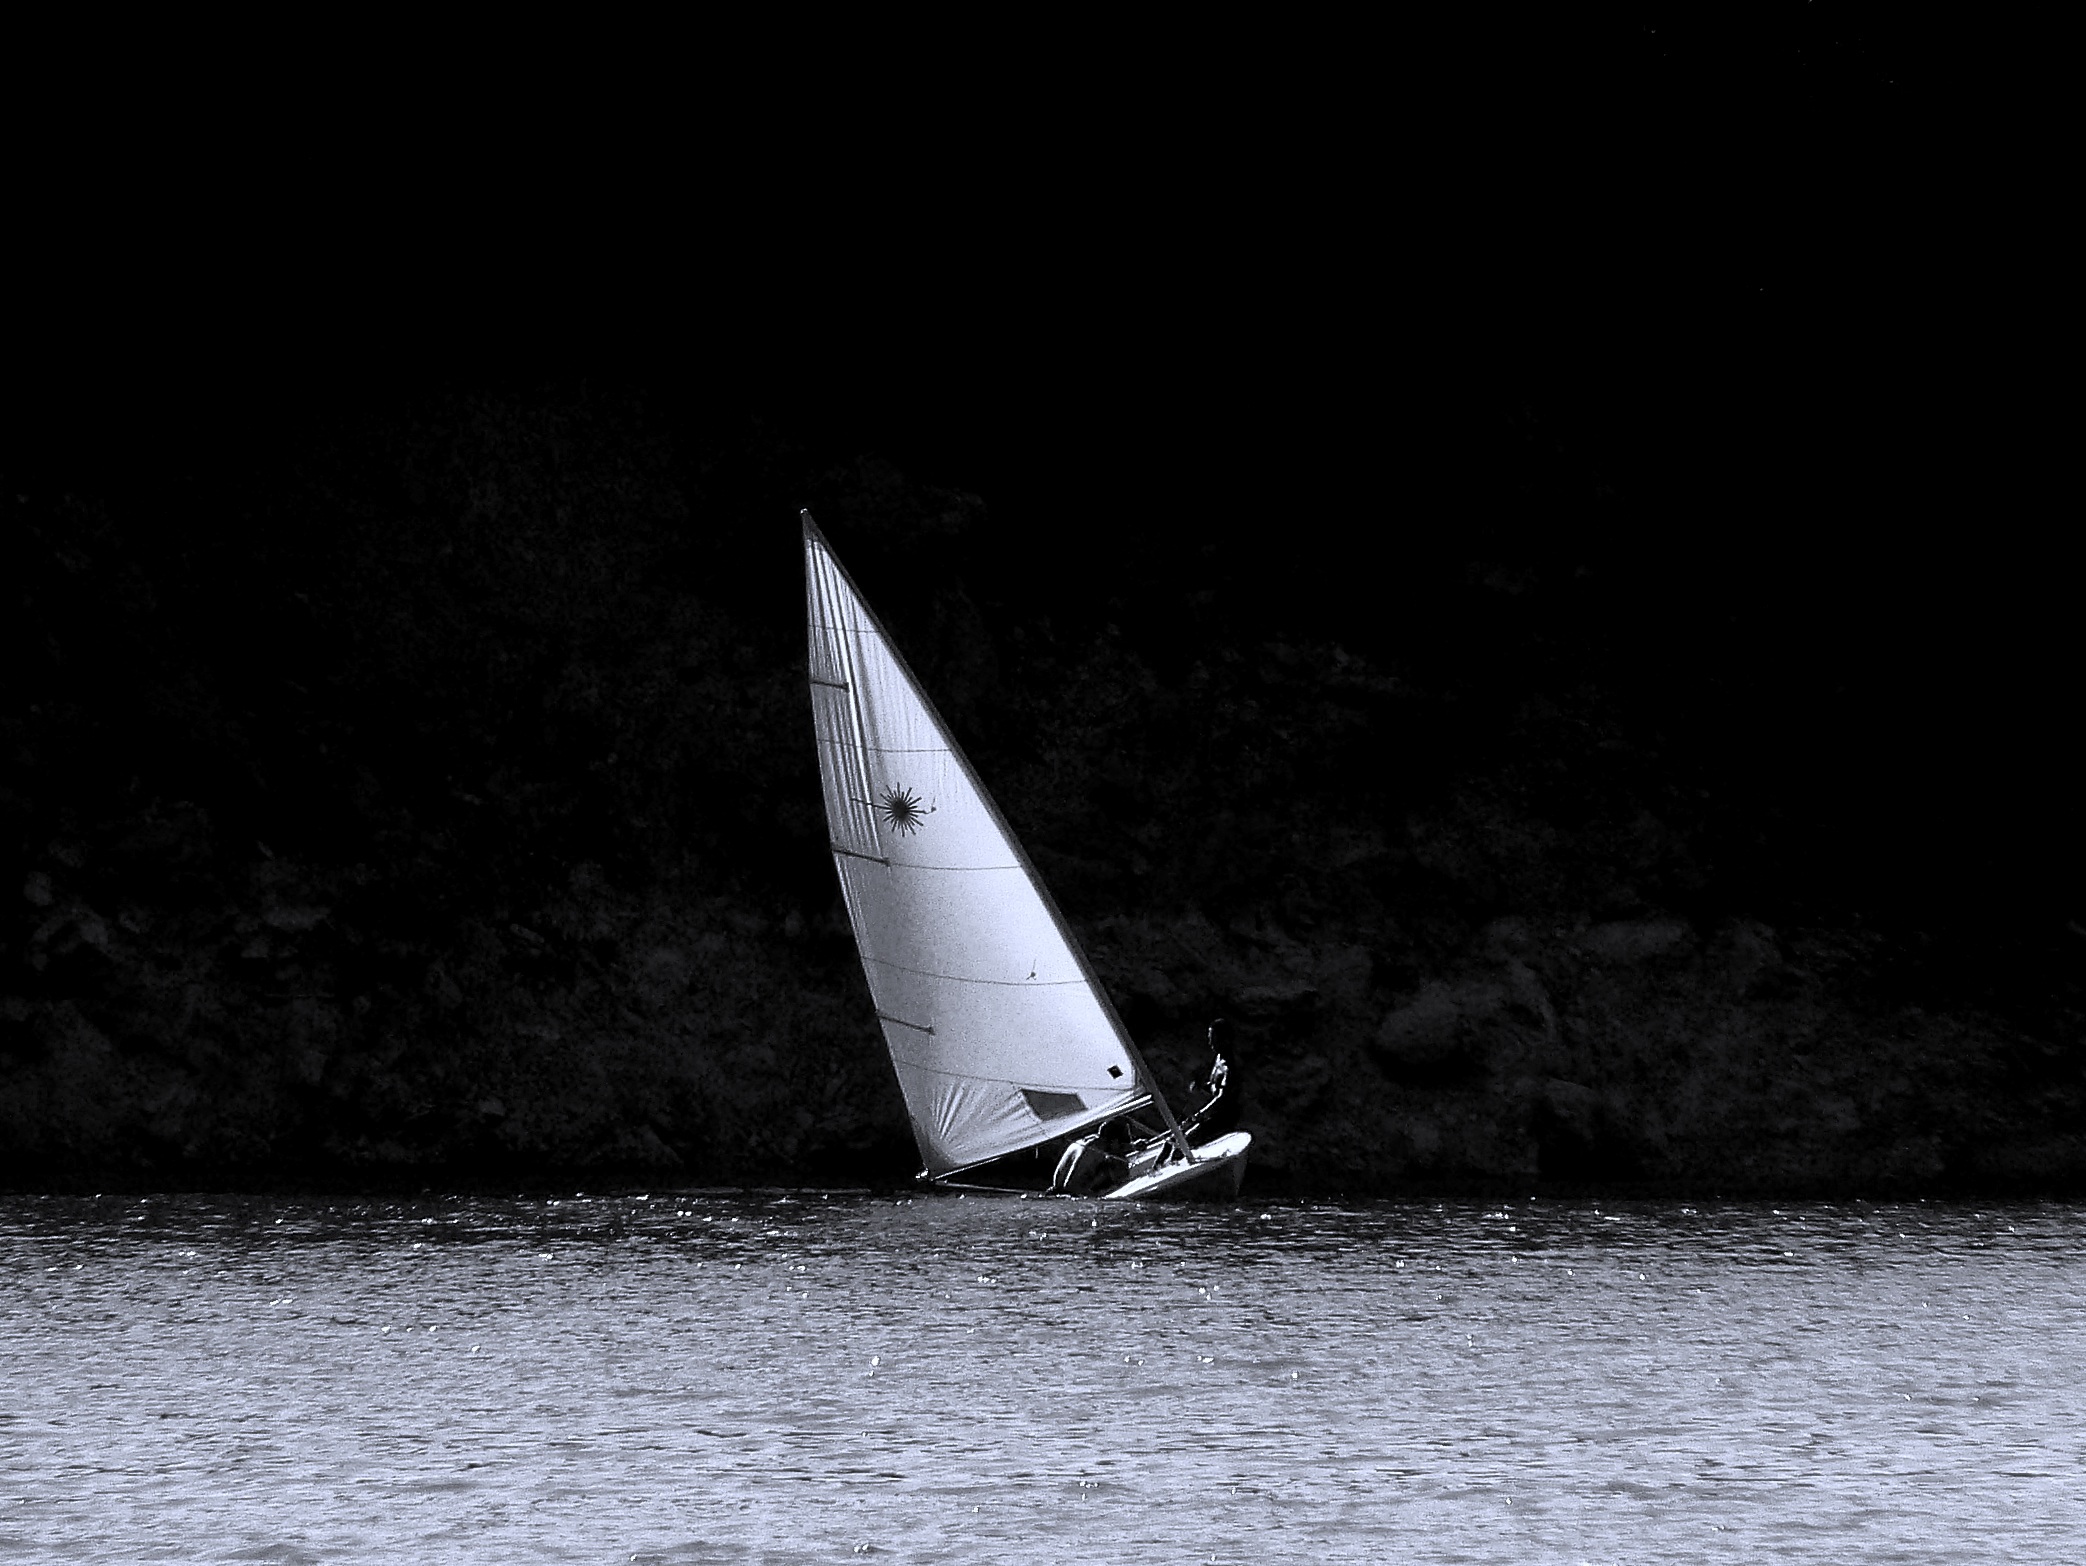
sea, coast, water, wing, black and white, white, boat, wave, lake, river, travel, transportation, transport, vessel, vehicle, scenic, mast, sailing, darkness, marina, black, monochrome, sailboat, cruise, nautical, sail, marine, watercraft, sailing ship, monochrome photography